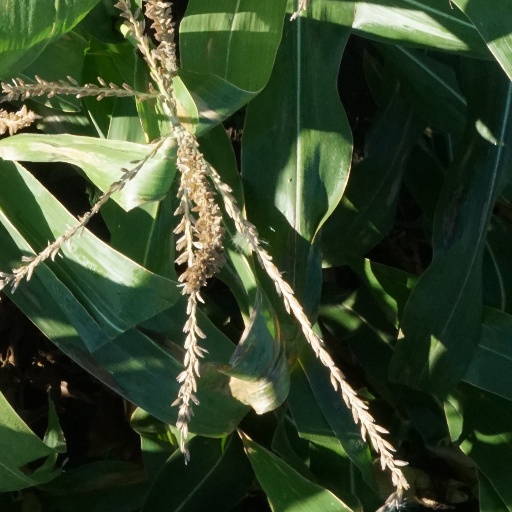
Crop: maize; corn